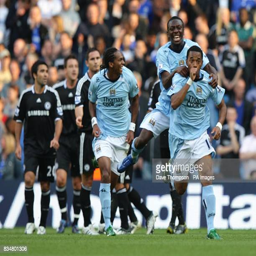
football player celebrates after scoring the opening goal of the game on his debut